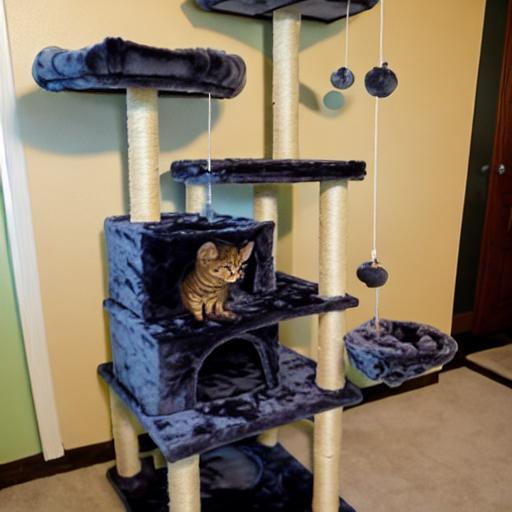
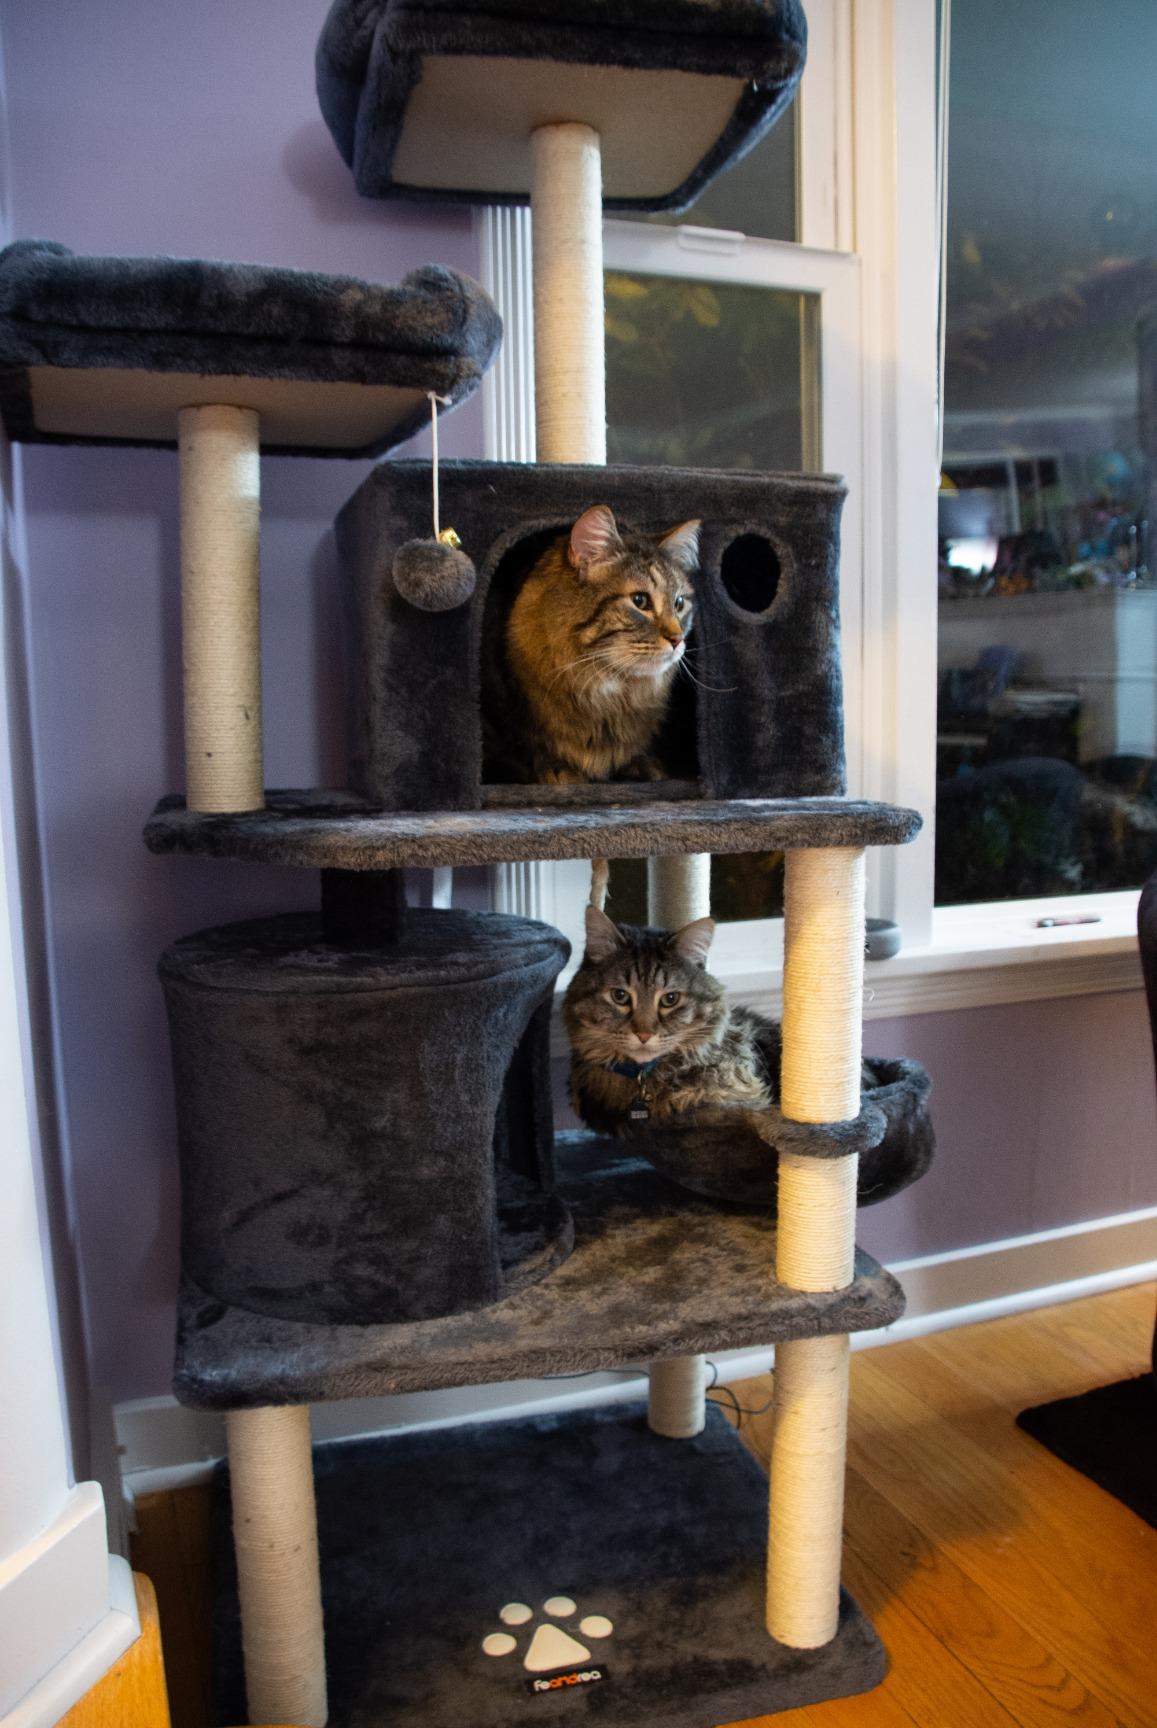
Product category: items_cat tree
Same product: no